Experimental philosophy

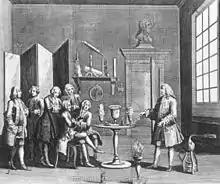
First lecture in Experimental Philosophy, London 1748

Though, in early modern philosophy, natural philosophy was sometimes referred to as "experimental philosophy", the field associated with the current sense of the term dates its origins around 2000 when a small number of students experimented with the idea of fusing philosophy to the experimental rigor of psychology.